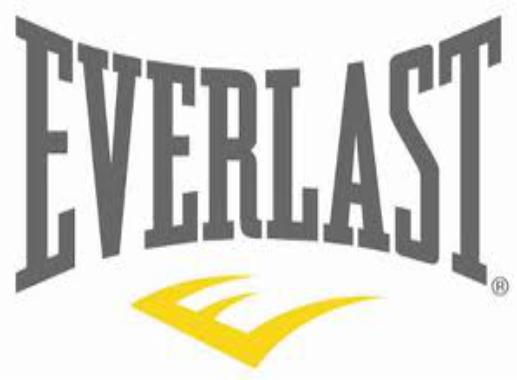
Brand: Everlast
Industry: Clothes